C.B.I. Shankar

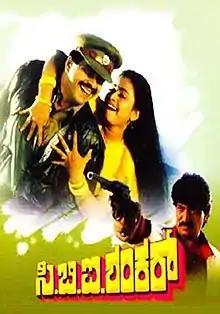
VCD cover

C.B.I. Shankar is a 1989 Indian Kannada language drama film directed by P. Nanjundappa. It stars Shankar Nag in the title role as Shankar, an officer with the CBI, who investigates a murder case closed down by the local police. The supporting cast features Devaraj, Doddanna, Vajramuni, Suman Ranganathan and Shashikumar. The film was a blockbuster and further established Nag as a leading actor in Kannada cinema.